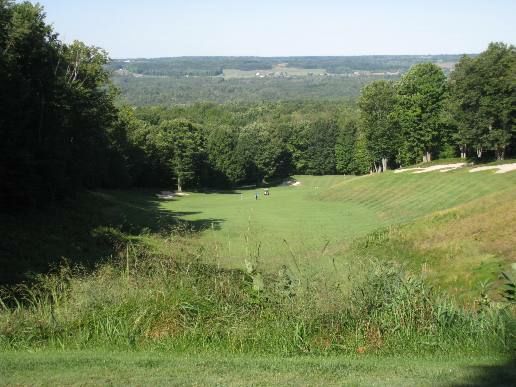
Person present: No